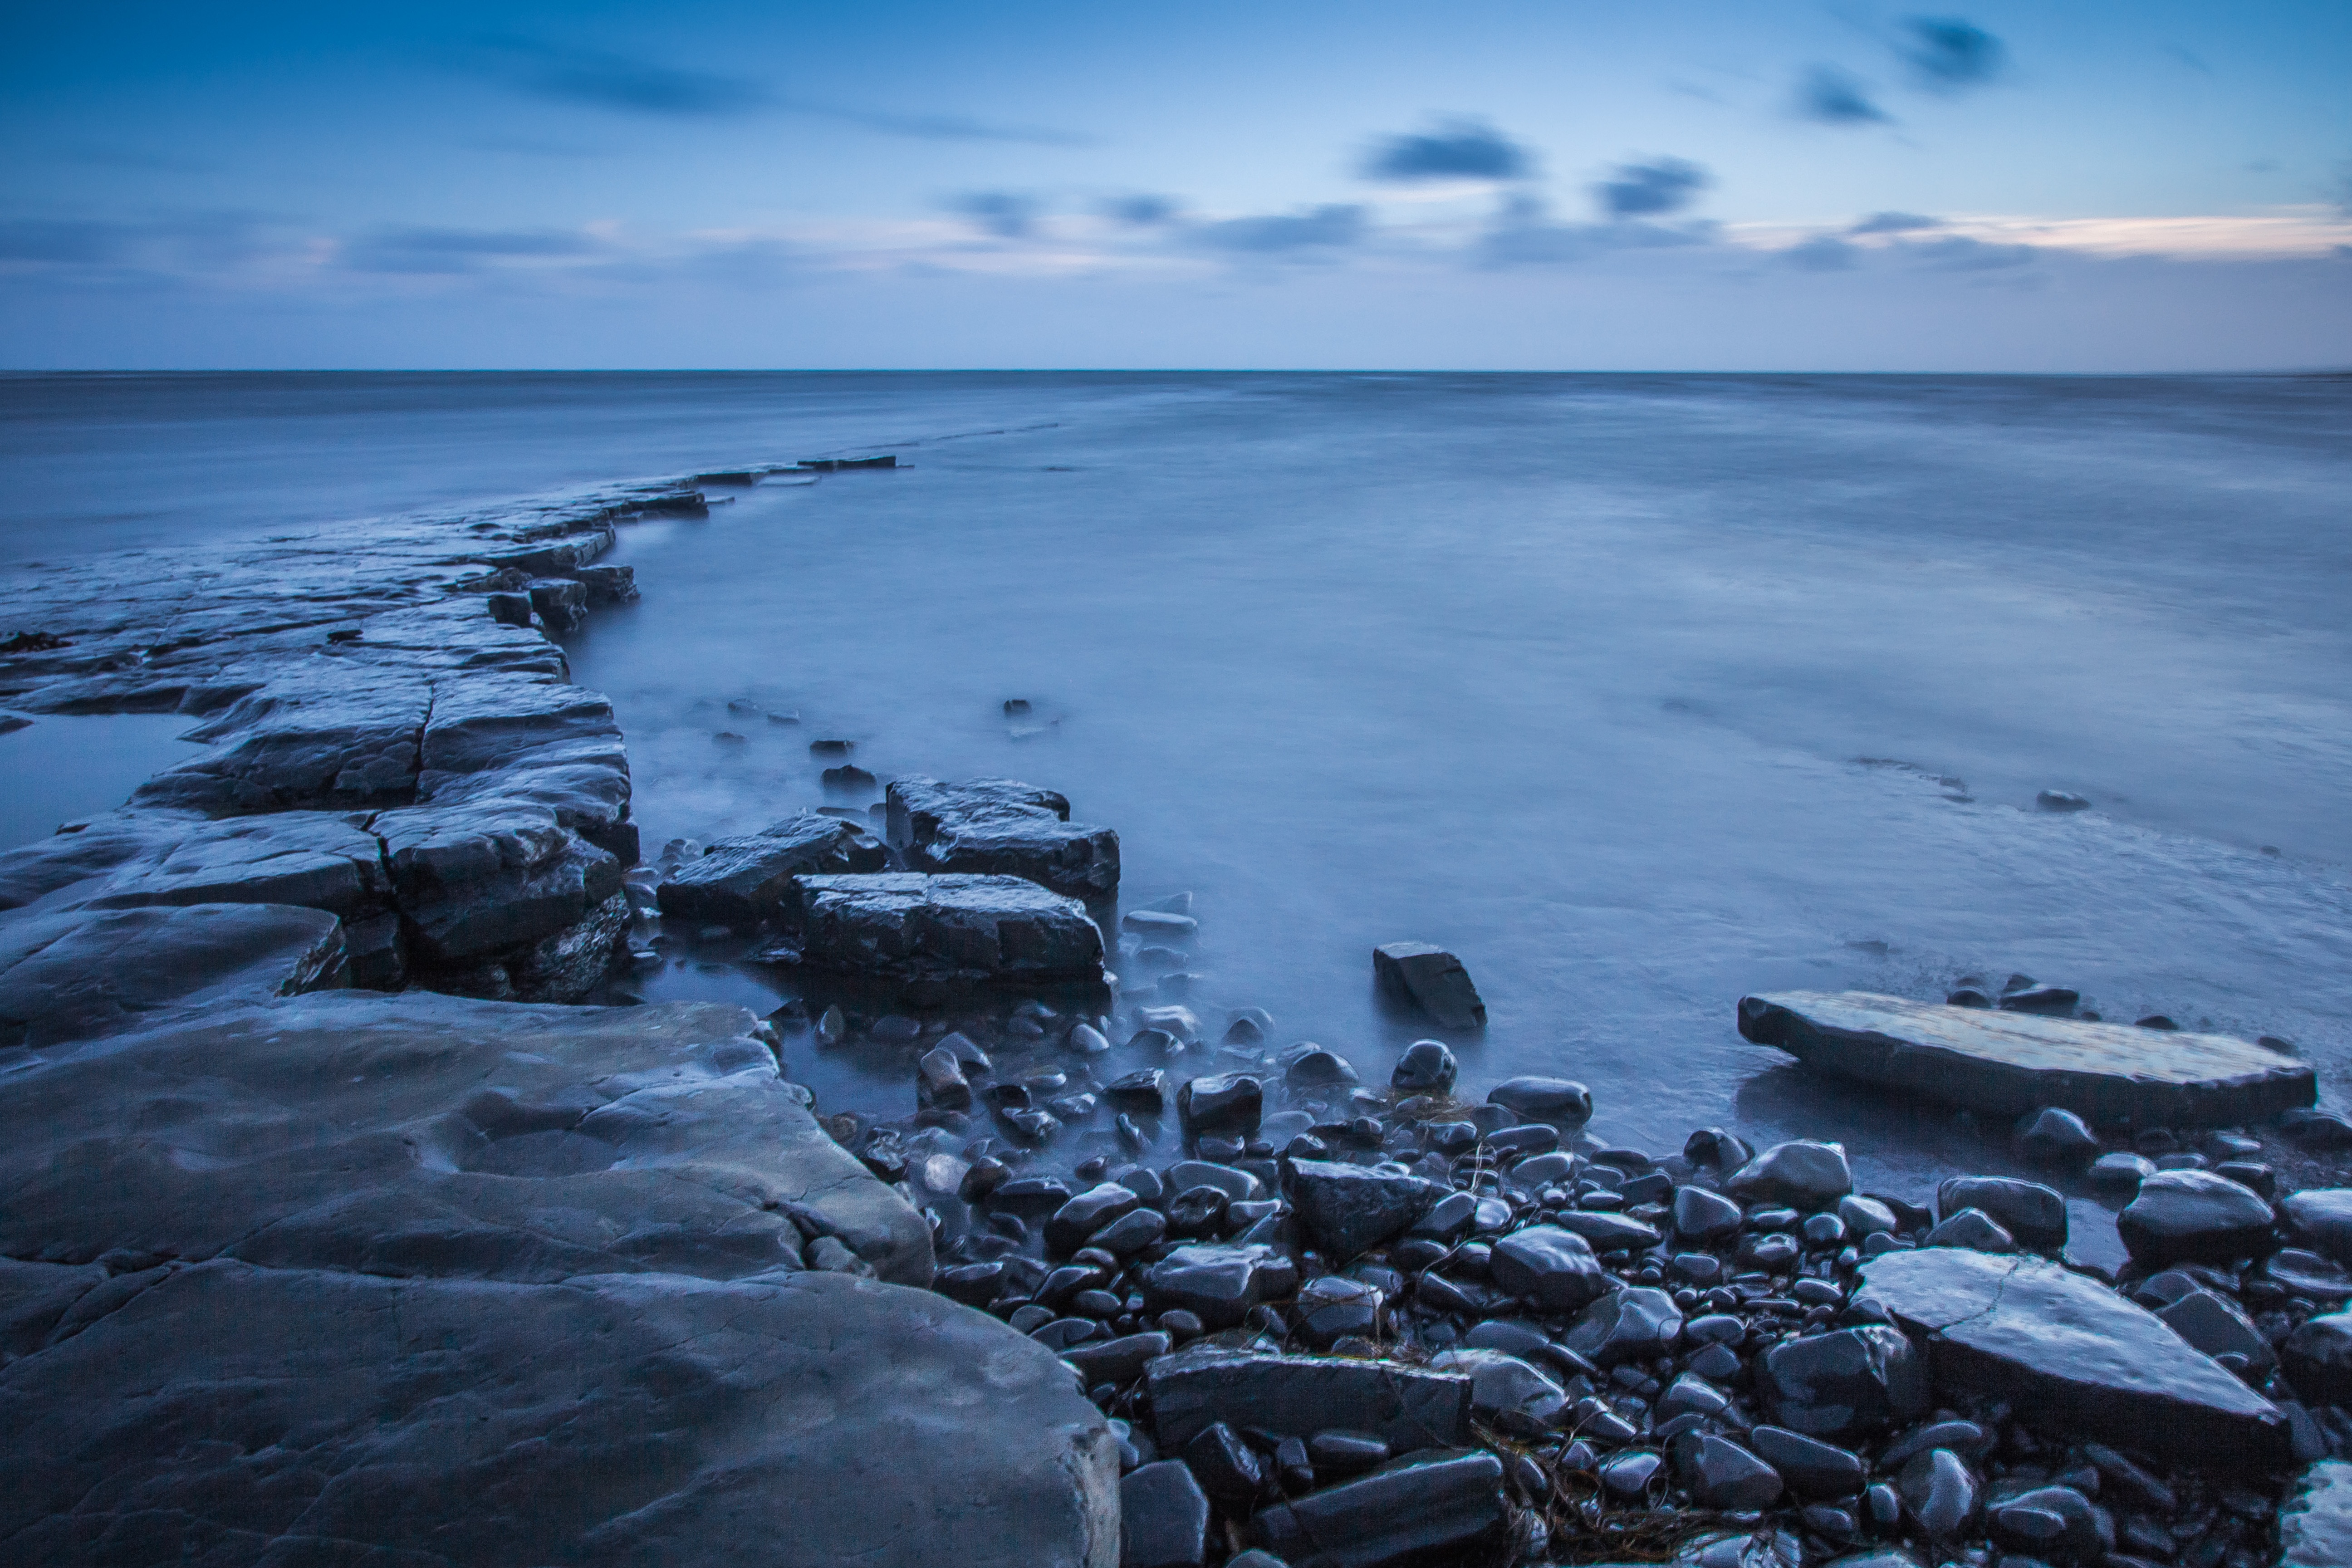
beach, sea, coast, water, rock, ocean, horizon, snow, winter, cloud, sunrise, sunset, morning, shore, wave, dawn, cliff, dusk, ice, reflection, tower, bay, arctic, terrain, material, body of water, england, cape, reefs, arctic ocean, kimmeridge bay, wind wave